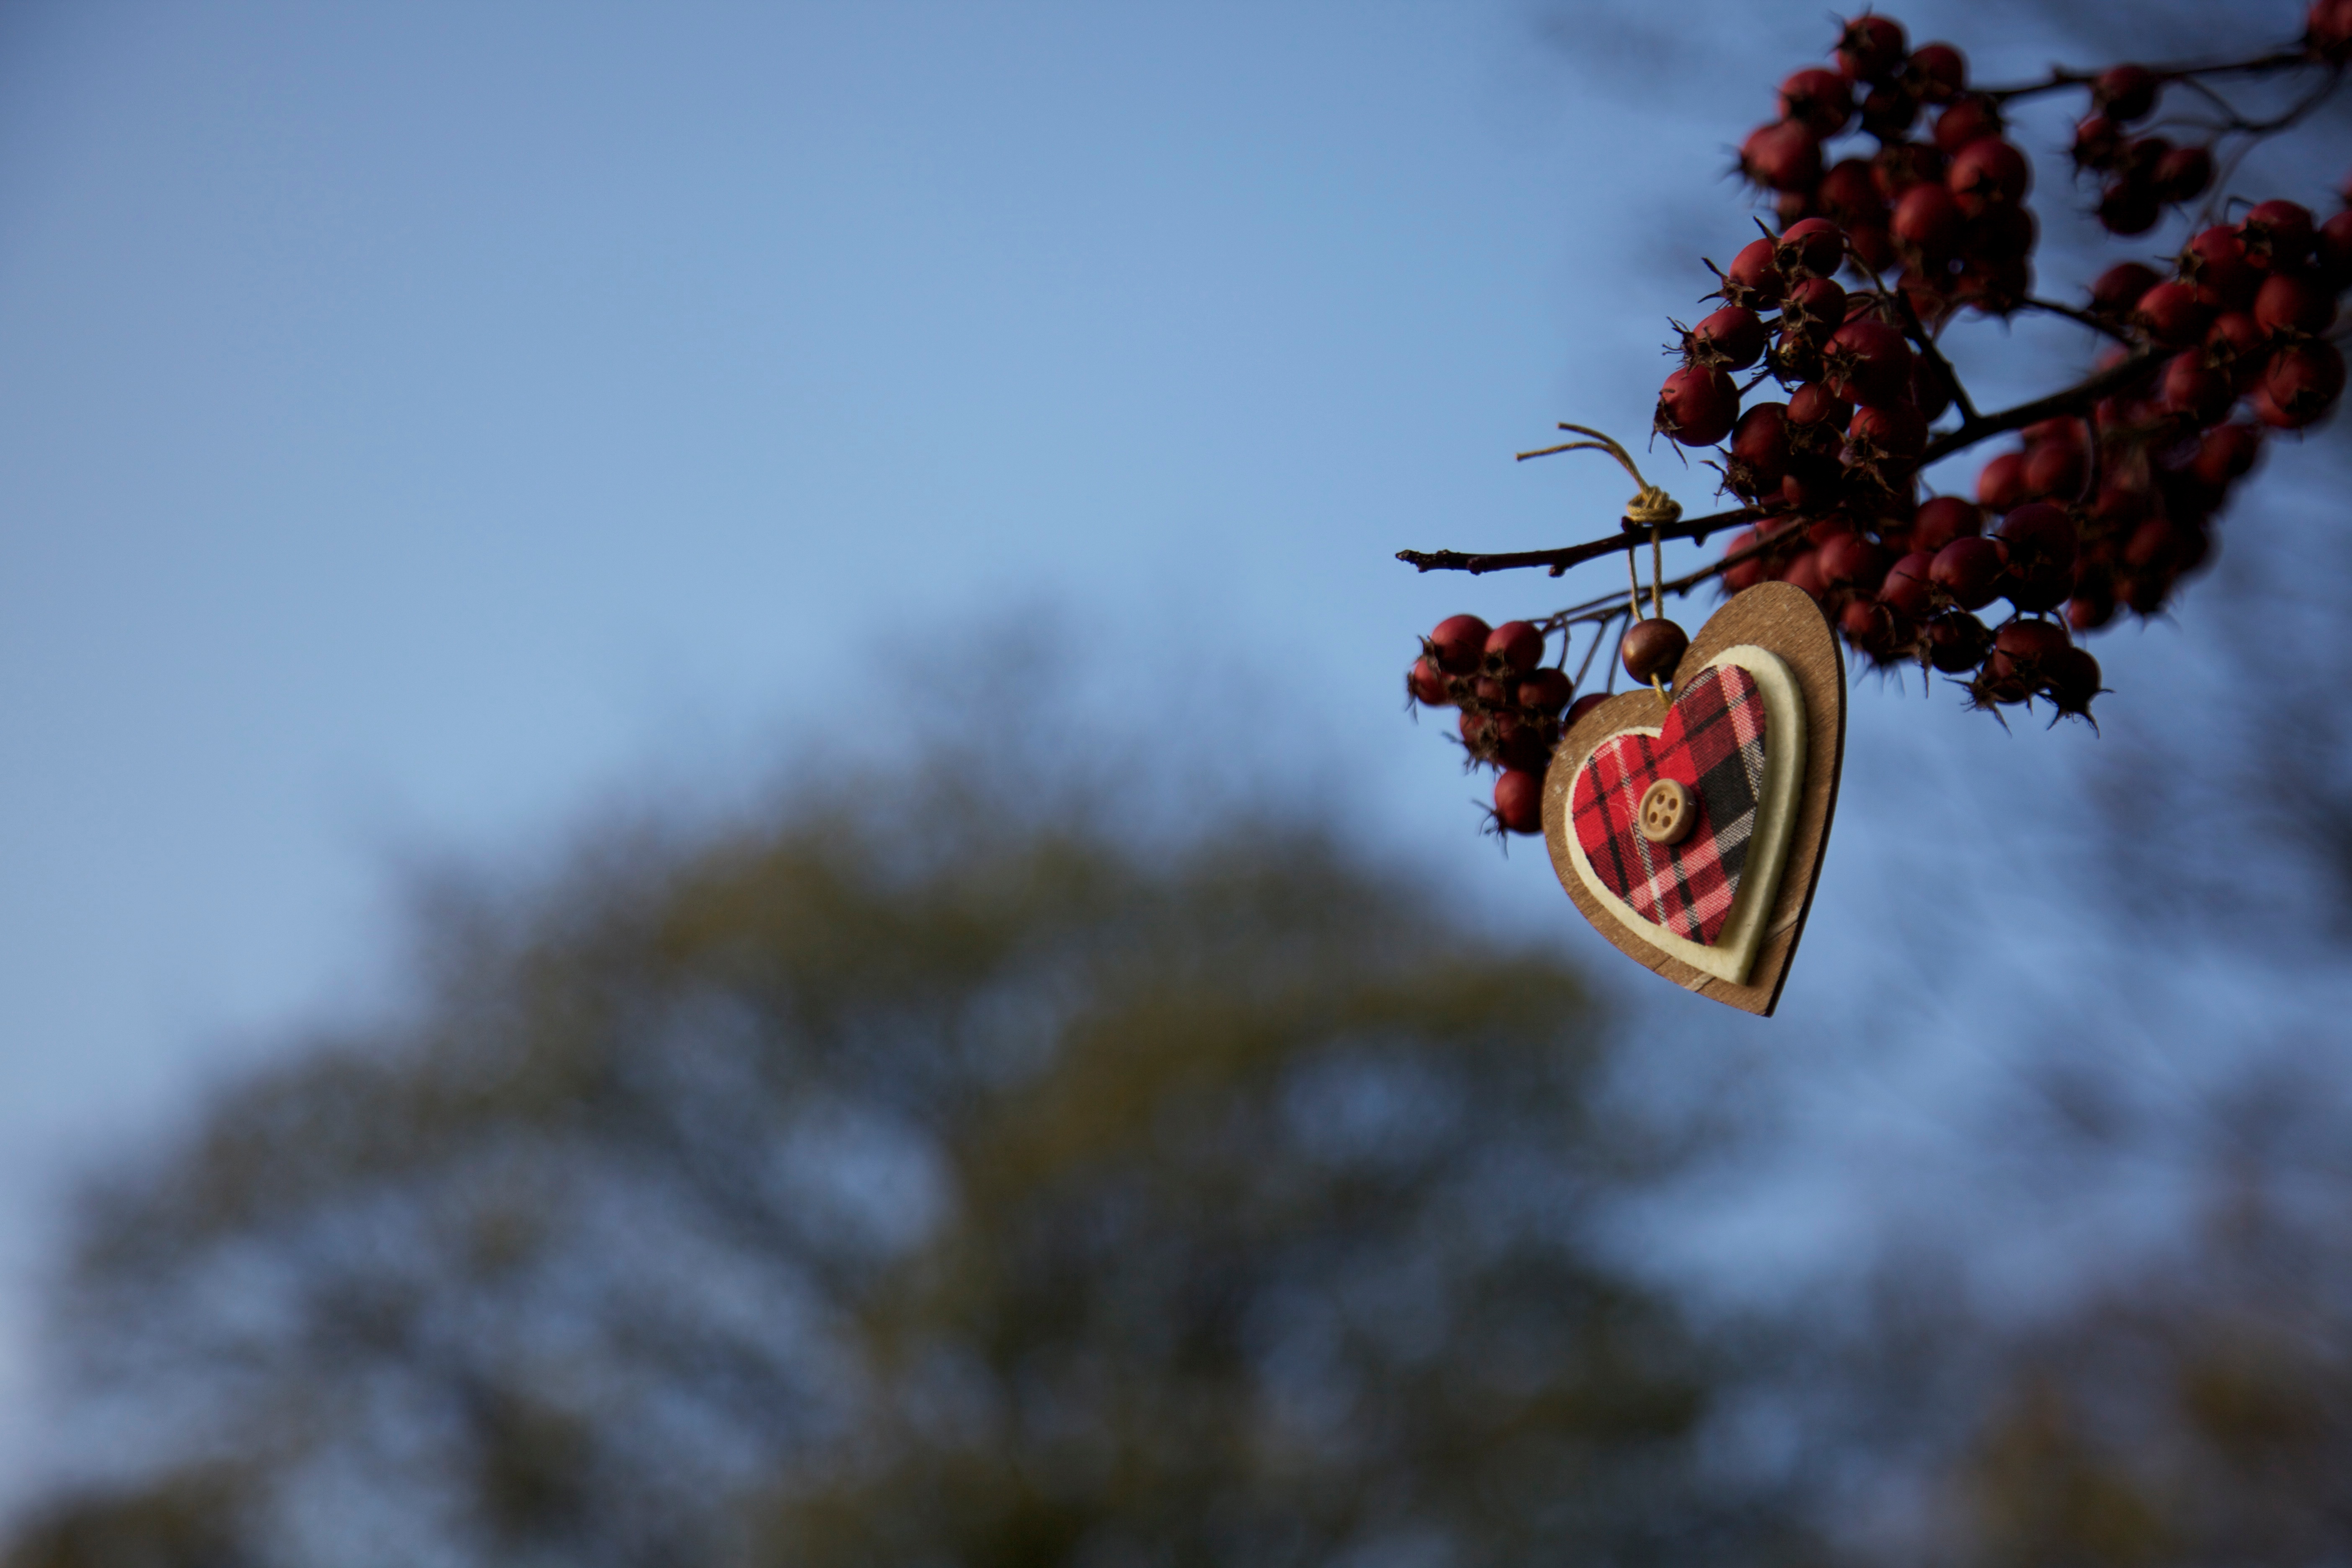
tree, nature, branch, blossom, snow, winter, plant, sunlight, leaf, flower, spring, red, autumn, flora, season, macro photography, atmosphere of earth, woody plant